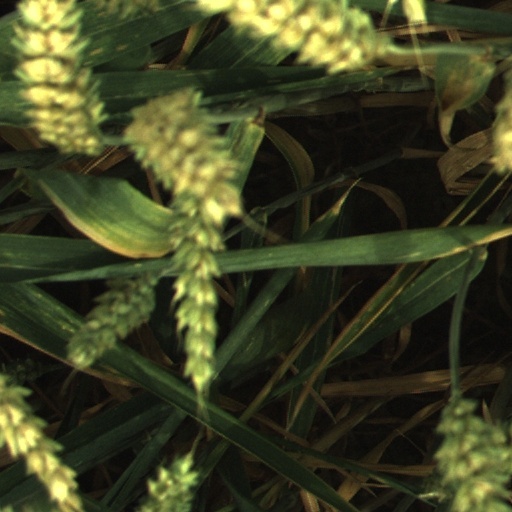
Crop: wheat